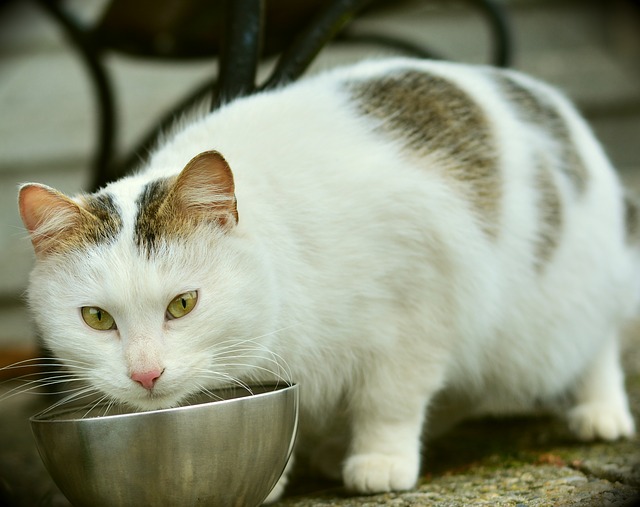
Label: gatto